Nelson Mandela

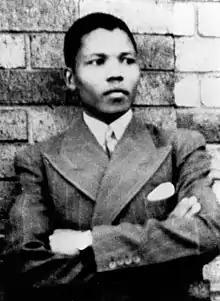
Photograph of Mandela, taken in Umtata, 1937

Intending to gain skills needed to become a privy councillor for the Thembu royal house, Mandela began his secondary education in 1933 at Clarkebury Methodist High School in Engcobo, a Western-style institution that was the largest school for black Africans in Thembuland. Made to socialise with other students on an equal basis, he claimed that he lost his "stuck up" attitude, becoming best friends with a girl for the first time; he began playing sports and developed his lifelong love of gardening. He completed his Junior Certificate in two years, and in 1937 he moved to Healdtown, the Methodist college in Fort Beaufort attended by most Thembu royalty, including Justice. The headmaster emphasised the superiority of European culture and government, but Mandela became increasingly interested in native African culture, making his first non-Xhosa friend, a speaker of Sotho, and coming under the influence of one of his favourite teachers, a Xhosa who broke taboo by marrying a Sotho. Mandela spent much of his spare time at Healdtown as a long-distance runner and boxer, and in his second year he became a prefect.